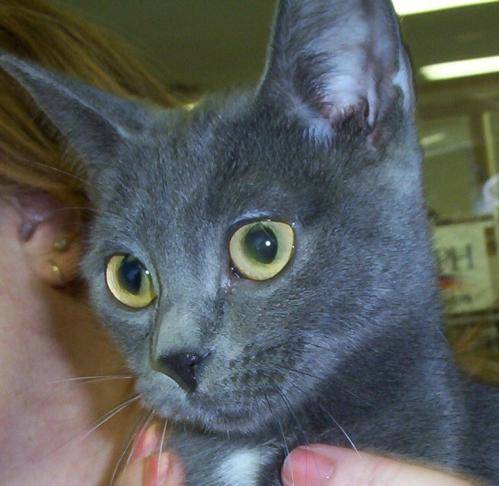
Label: cat